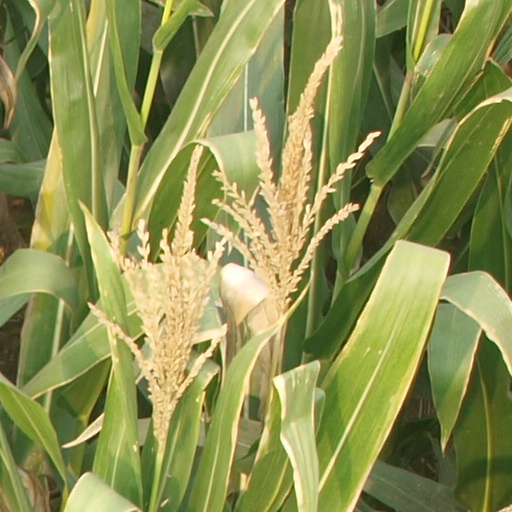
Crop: maize; corn